Microgravity bioprinting

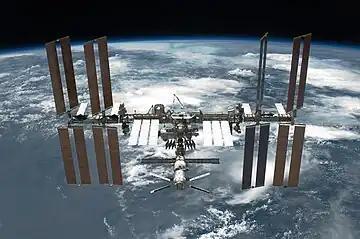
ISS - location for microgravity bioprinting and research.

Microgravity Bioprinting utilizes the advantages of the zero gravity to print organ and tissue structures that are sensitive to gravitational and cellular weight. High viscosity bioinks are frequently used for bioprinting to allow cells to retain and form a 3D structure. The high viscosity counteracts the force of the Earth's gravity but generates a high amount of shear stress. The increasing stress on these high viscosity bioinks during the printing process results in frequent cell death. The microgravity environment enables usage of low viscosity bioinks while still allowing the bioprint to form a fully cell based 3D structure. This removes the necessity of creating a scaffold for support since the cells are printed in a suspended state. As microgravity bioprinting improves and evolves, the possibility of printing artificial organs presents an opportunity to further space exploration and colonization. Regenerative medicine is expected to improve drastically as Earth based biofabrication techniques become more refined based on the improvements and breakthrough from microgravity bioprinting.